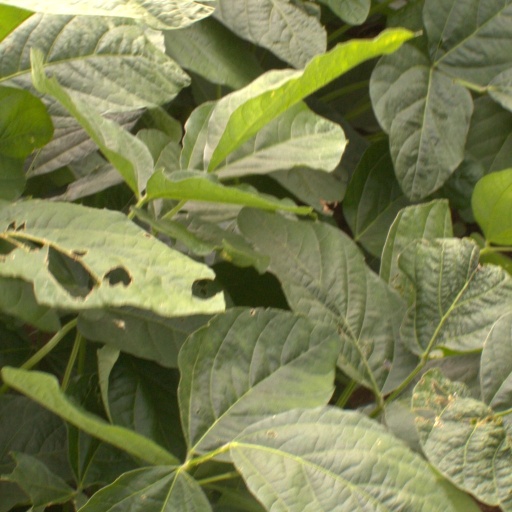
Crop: soybean